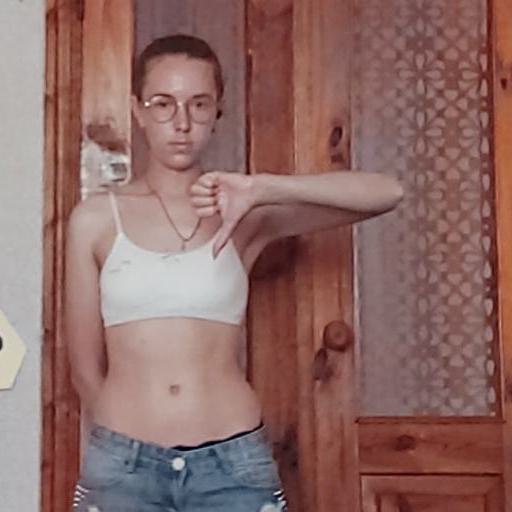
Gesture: dislike